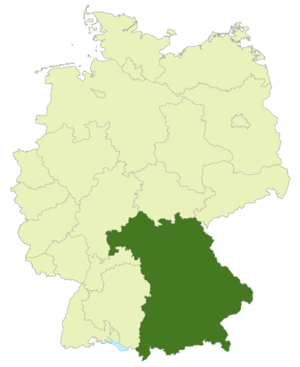
La Regionalliga Bavière est l'une des cinq séries qui composent le championnat allemand de football de quatrième division, depuis la saison 2012-2013.